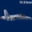
Label: airplane